Chemical weapon

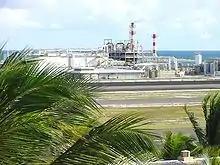
Johnston Atoll Chemical Agent Disposal System prior to demolition

Simple chemical weapons were used sporadically throughout antiquity and into the Industrial age. It was not until the 19th century that the modern conception of chemical warfare emerged, as various scientists and nations proposed the use of asphyxiating or poisonous gases. So alarmed were nations that multiple international treaties, discussed below, were passed banning chemical weapons. This however did not prevent the extensive use of chemical weapons in World War I. The development of chlorine gas, among others, was used by both sides to try to break the stalemate of trench warfare. Though largely ineffective over the long run, it decidedly changed the nature of the war. In most cases the gases used did not kill, but instead horribly maimed, injured, or disfigured casualties. Estimates for military gas casualties range from 500k to 1.3 million, with a few thousand additional civilian casualties as collateral damage or production accidents.